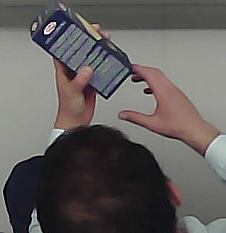
Product: barilla_lasagne